Fairchild Swearingen Metroliner

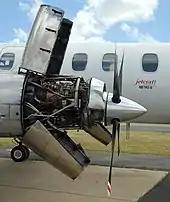
The Garrett TPE331 installation

Prototype construction of the Metro began in 1968 and the first flight was on August 26, 1969. Swearingen Aircraft encountered financial difficulties at this stage, and late in 1971 Fairchild (which was marketing the Metro and building its wings and engine nacelles), bought 90% of Swearingen and the company was renamed Swearingen Aviation Corporation. At this point, the previously cash-strapped company was able to put the Metro into production.